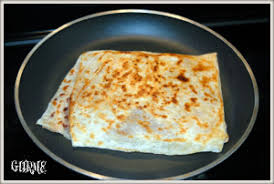
Yemek: gozleme